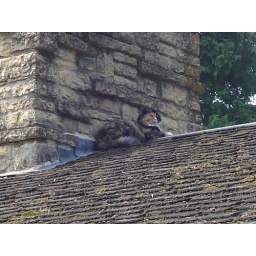
Sherpa the car lives on the rooftops of Taliesin, Frank Lloyd Wright's home in Spring Green, Wisconsin.